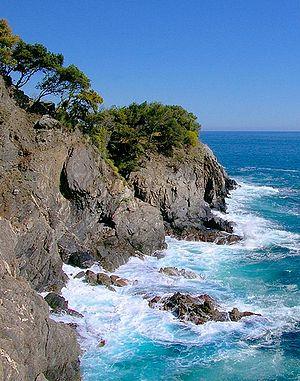
La région de Ligurie, plus couramment appelée Ligurie, est une région d'Italie située dans le nord-ouest de la péninsule. Son nom vient du peuple antique des Ligures, même si ceux-ci occupaient un territoire beaucoup plus étendu que celui de la Ligurie actuelle. La capitale régionale est Gênes, qui est aussi de loin la ville la plus peuplée.